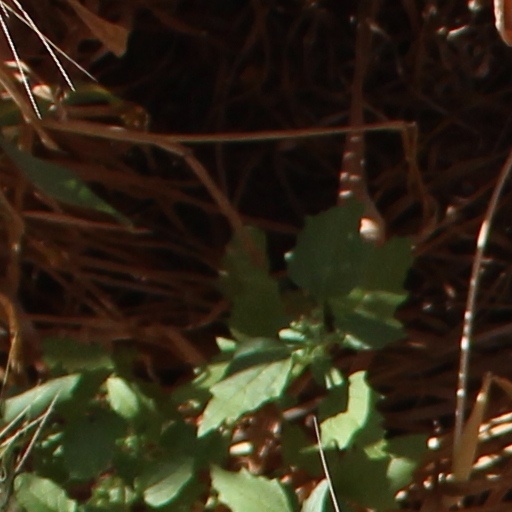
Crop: wheat